Battle of the Canal du Nord

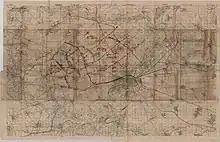
Battle planning map detailing the brigade boundaries and objectives of the Canadian Corps.

On 3 September Supreme Commander of the Allied Armies Généralissime Ferdinand Foch outlined the future course of the Allied offensive campaign along the Western Front. To avoid the risk of having extensive German reserves massed against a single Allied attack, Foch devised a plan for a general offensive between Verdun and the Belgian coast. The plan called for Allied attacks at four separate points in the German line, to be launched on four successive days. Army Group Flanders under King Albert I of Belgium would conduct the most northern operation and attack German positions in Flanders and move towards Ghent and Bruges. The British First and Third Armies would attack and cross the Canal du Nord, move across the northern extension of the Hindenburg Line and capture the city of Cambrai, a crucial German communications and supply centre. The British Fourth Army and French First Army would attack the Germans along the Saint-Quentin Canal in an effort to breach the Hindenburg Line between Holnon and Vendhuile. To the south, the First United States Army and French Fourth Army would mount the Meuse-Argonne Offensive between Reims and Verdun, moving along the Meuse River and through the Argonne Forest.